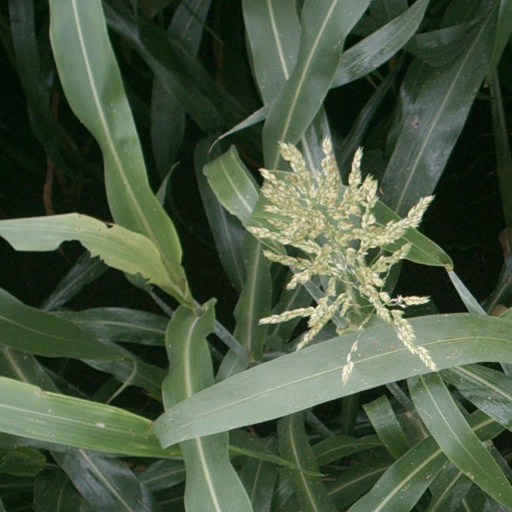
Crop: sorghum